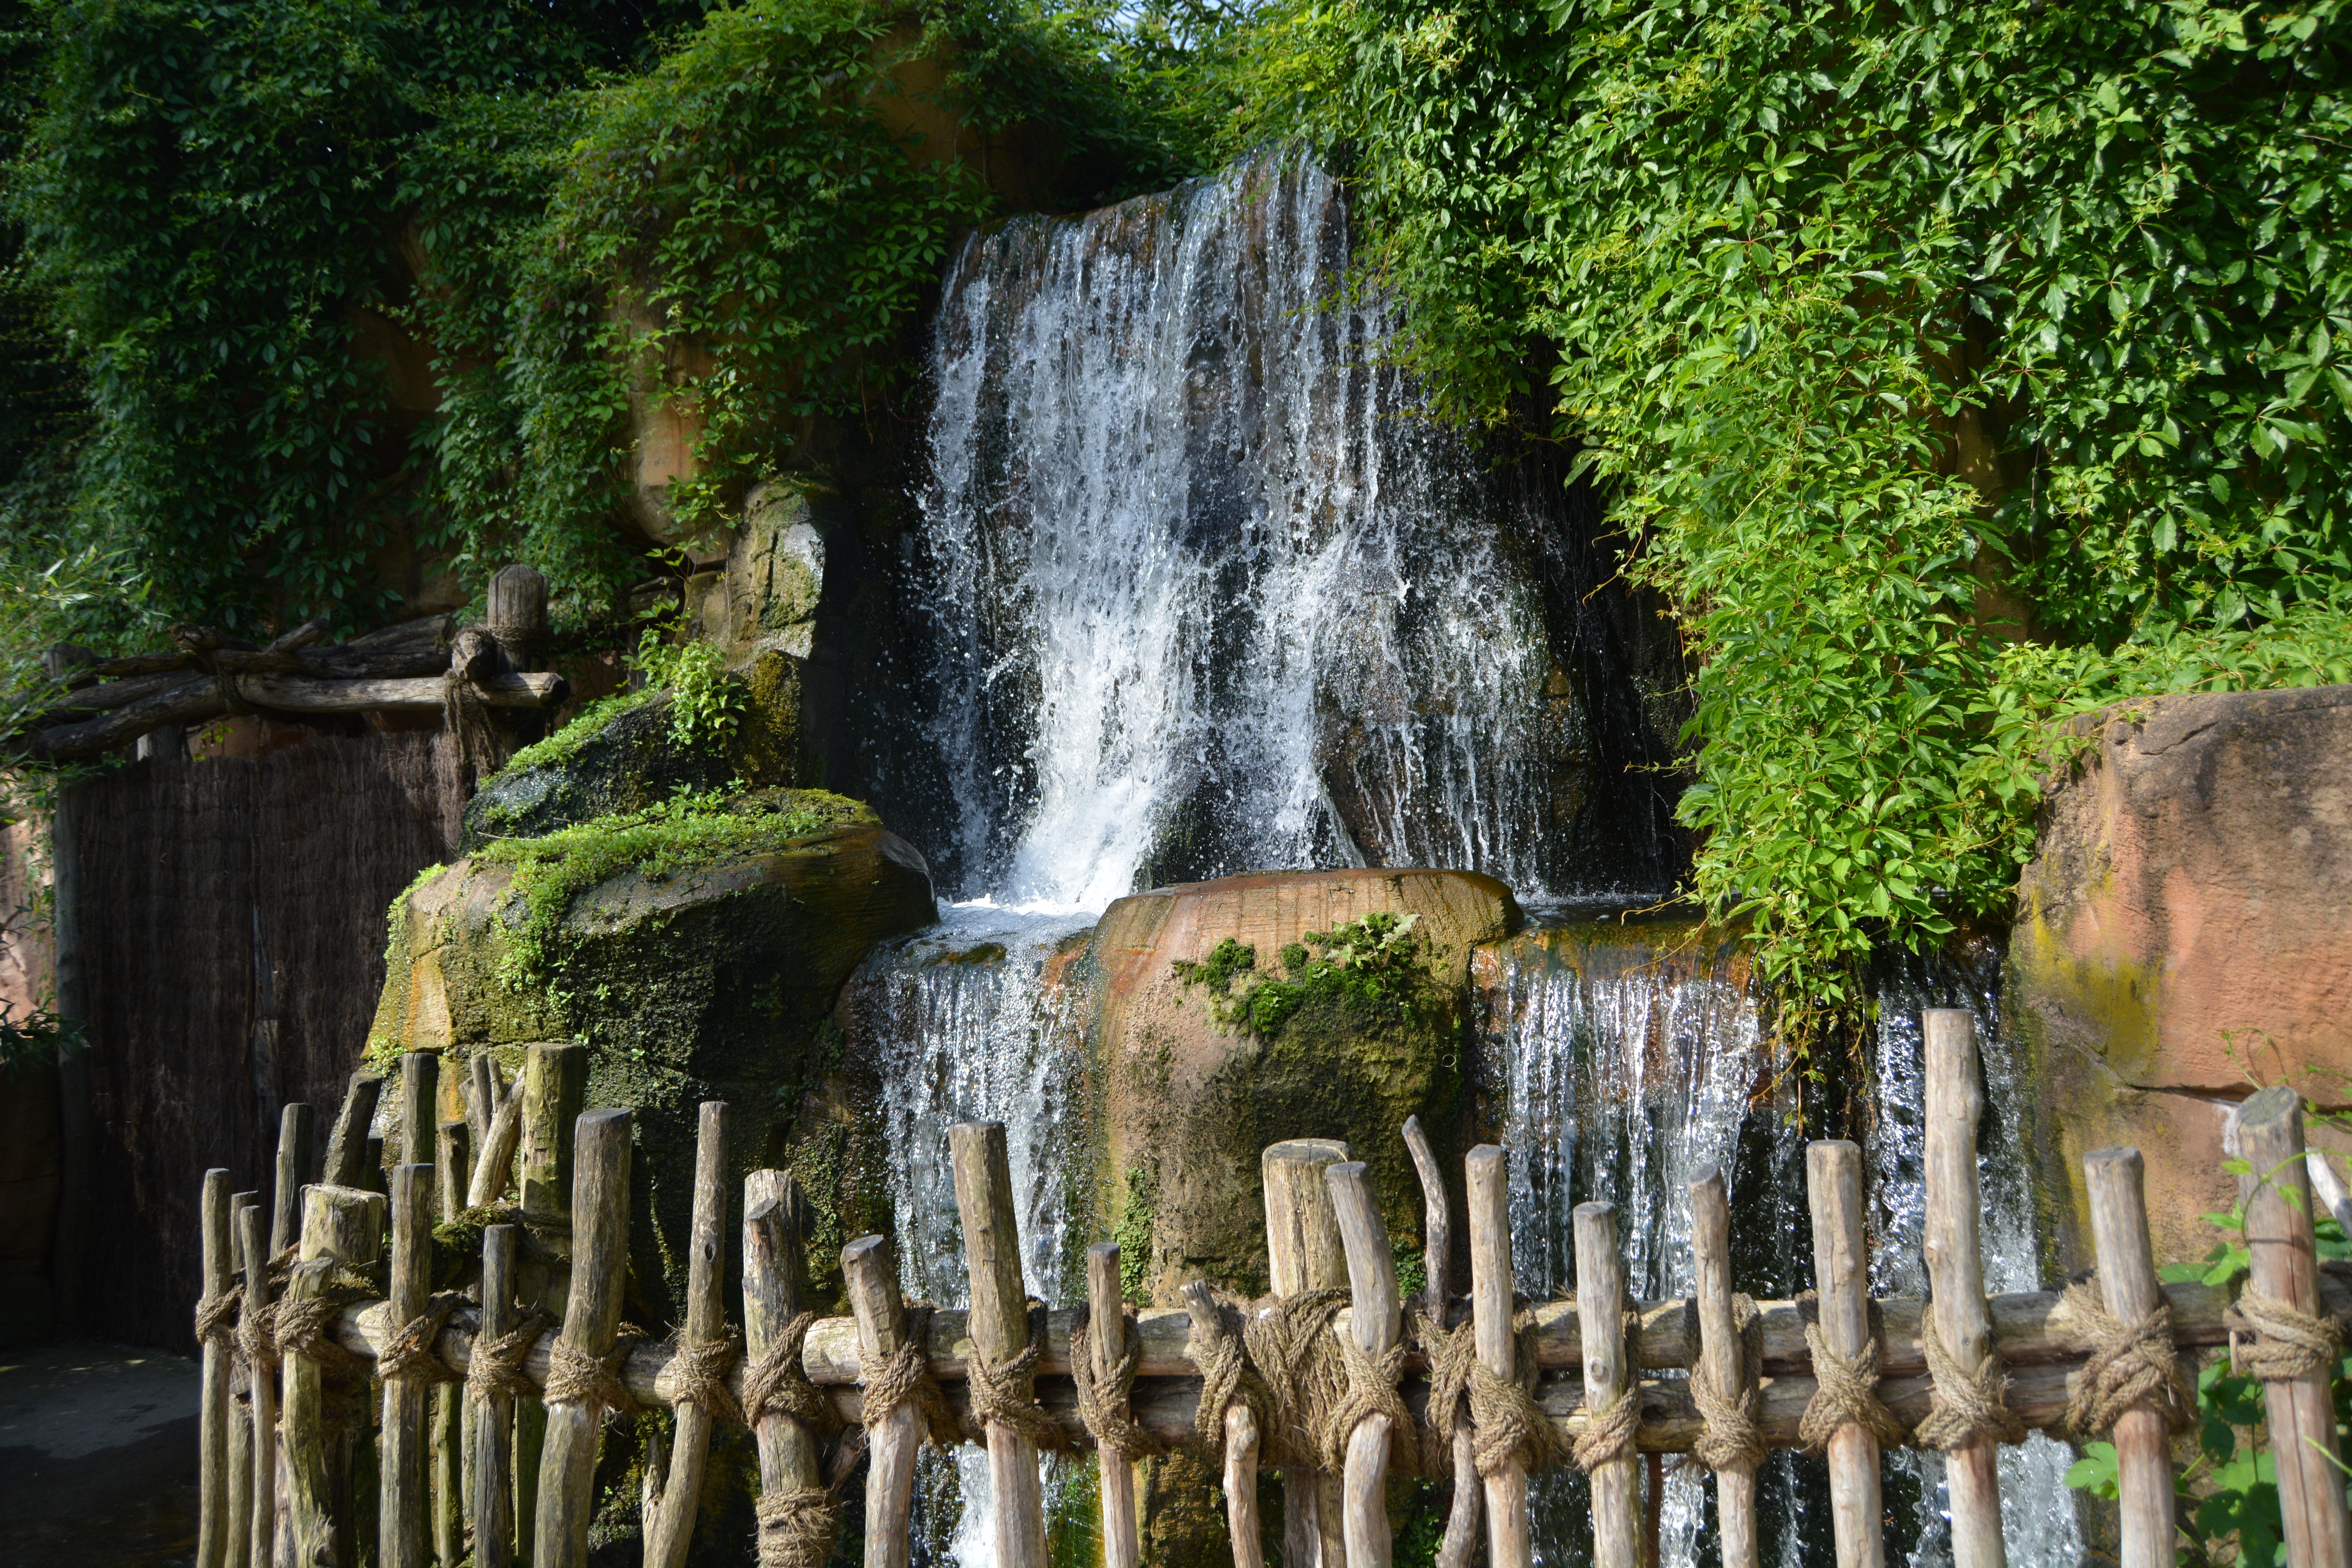
tree, water, waterfall, fence, green, jungle, botany, garden, fountain, water feature